NGC 4516

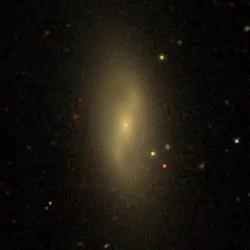
SDSS image of NGC 4516.

NGC 4516 is a barred spiral galaxy located about 55 million light-years away in the constellation Coma Berenices. NGC 4516 was discovered by astronomer William Herschel on April 8, 1784. NGC 4516 is a member of the Virgo Cluster.